Golden Jubilee of Margrethe II

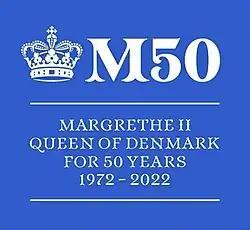

The Golden Jubilee of Margrethe II was celebrated in 2022 in the Kingdom of Denmark, being the 50th anniversary of the accession of Queen Margrethe II on 14 January 1972.